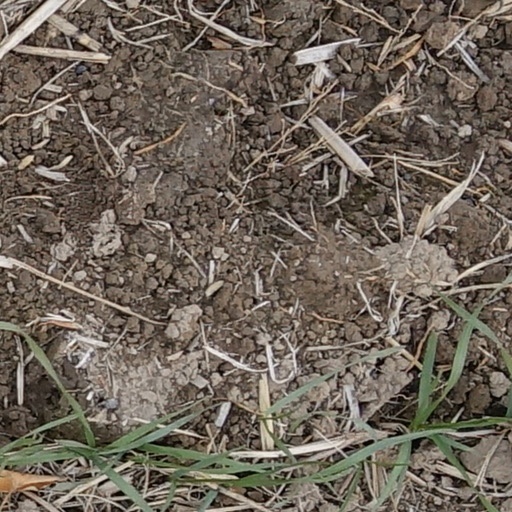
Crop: wheat